Alonzo Myron Kimball

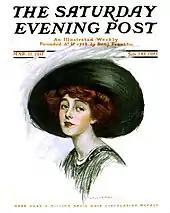
One of eight covers Kimball produced for "The Saturday Evening Post" between 1907 and 1911

In 1902, after returning to the United States from Europe, Kimball married and he and his wife Madeleine lived briefly in Evanston before they relocated to New York City. There he established himself professionally, quickly gaining a reputation for excellence in portraiture, especially for his oil paintings, watercolors, and pastels of female subjects or "American Beauties". He was commissioned for such works by both private and corporate clients, including major publishers. While still continuing his portrait work, Kimball also became one of the nation's leading illustrators during the first two decades of the twentieth century. Between 1903 and his death in 1923, he illustrated books for many of the nation's top writers. He also produced eight front covers for "Saturday Evening Post" as well covers and illustrations for assorted short stories and articles in other widely read weeklies and monthlies in the United States. Among those periodicals are "Scribner's Magazine", "Cosmopolitan", "Holland's", "Collier's", "Metropolitan", "Judge", "The Ladies Home Journal", and "Sunday Magazine", which was a regular syndicated supplement to Sunday editions of "The Boston Post", the "New-York Tribune", "Chicago Tribune", and various other newspapers across the country in the early 1900s.